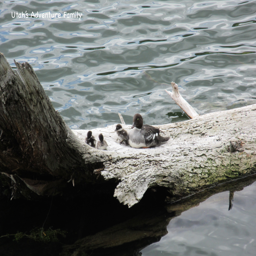
we were in love with these birds --